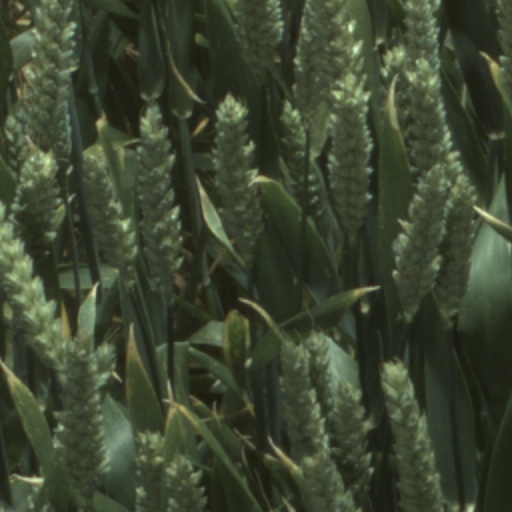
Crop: wheat